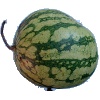
Label: Watermelon 1